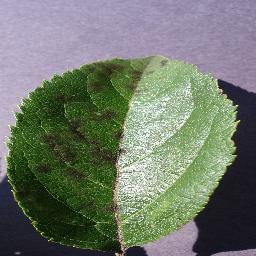
Label: Apple___Apple_scab